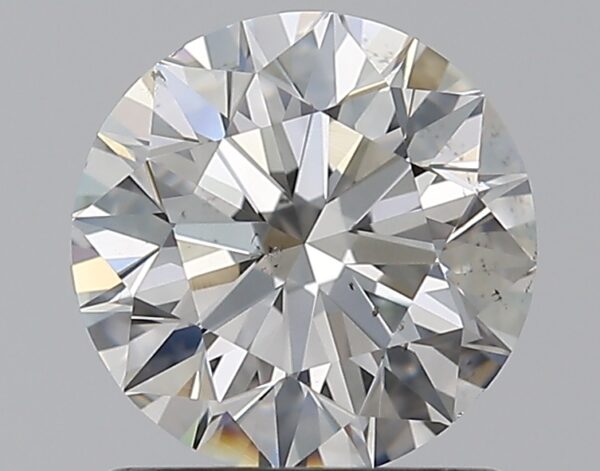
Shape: round
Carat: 1
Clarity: VS2
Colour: H
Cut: EX
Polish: EX
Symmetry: EX
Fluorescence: N
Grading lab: GIA
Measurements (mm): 6.35 x 6.39 x 3.99